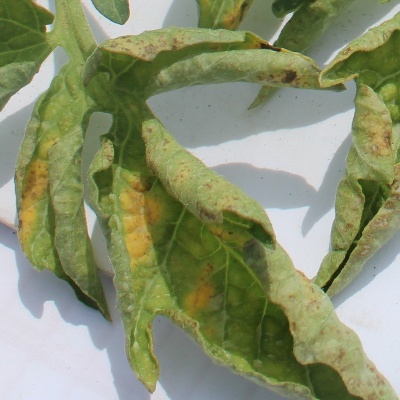
Crop: Tomato
Condition: leaf curl